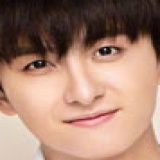
diễn viên Ngưu Tuấn Phong